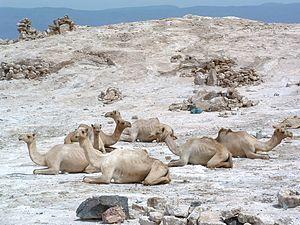
Dromadaires utilisés par les caravaniers du sel du lac Assal.
Le lac Assal est un lac salé endoréique situé en Afrique de l’Est, dans le centre de Djibouti. Avec une altitude de 153 mètres sous le niveau de la mer, c'est le point le plus bas d'Afrique.